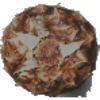
Label: Pineapple 1